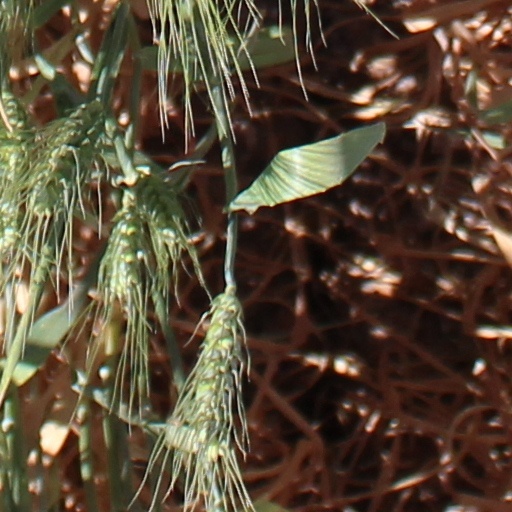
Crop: wheat